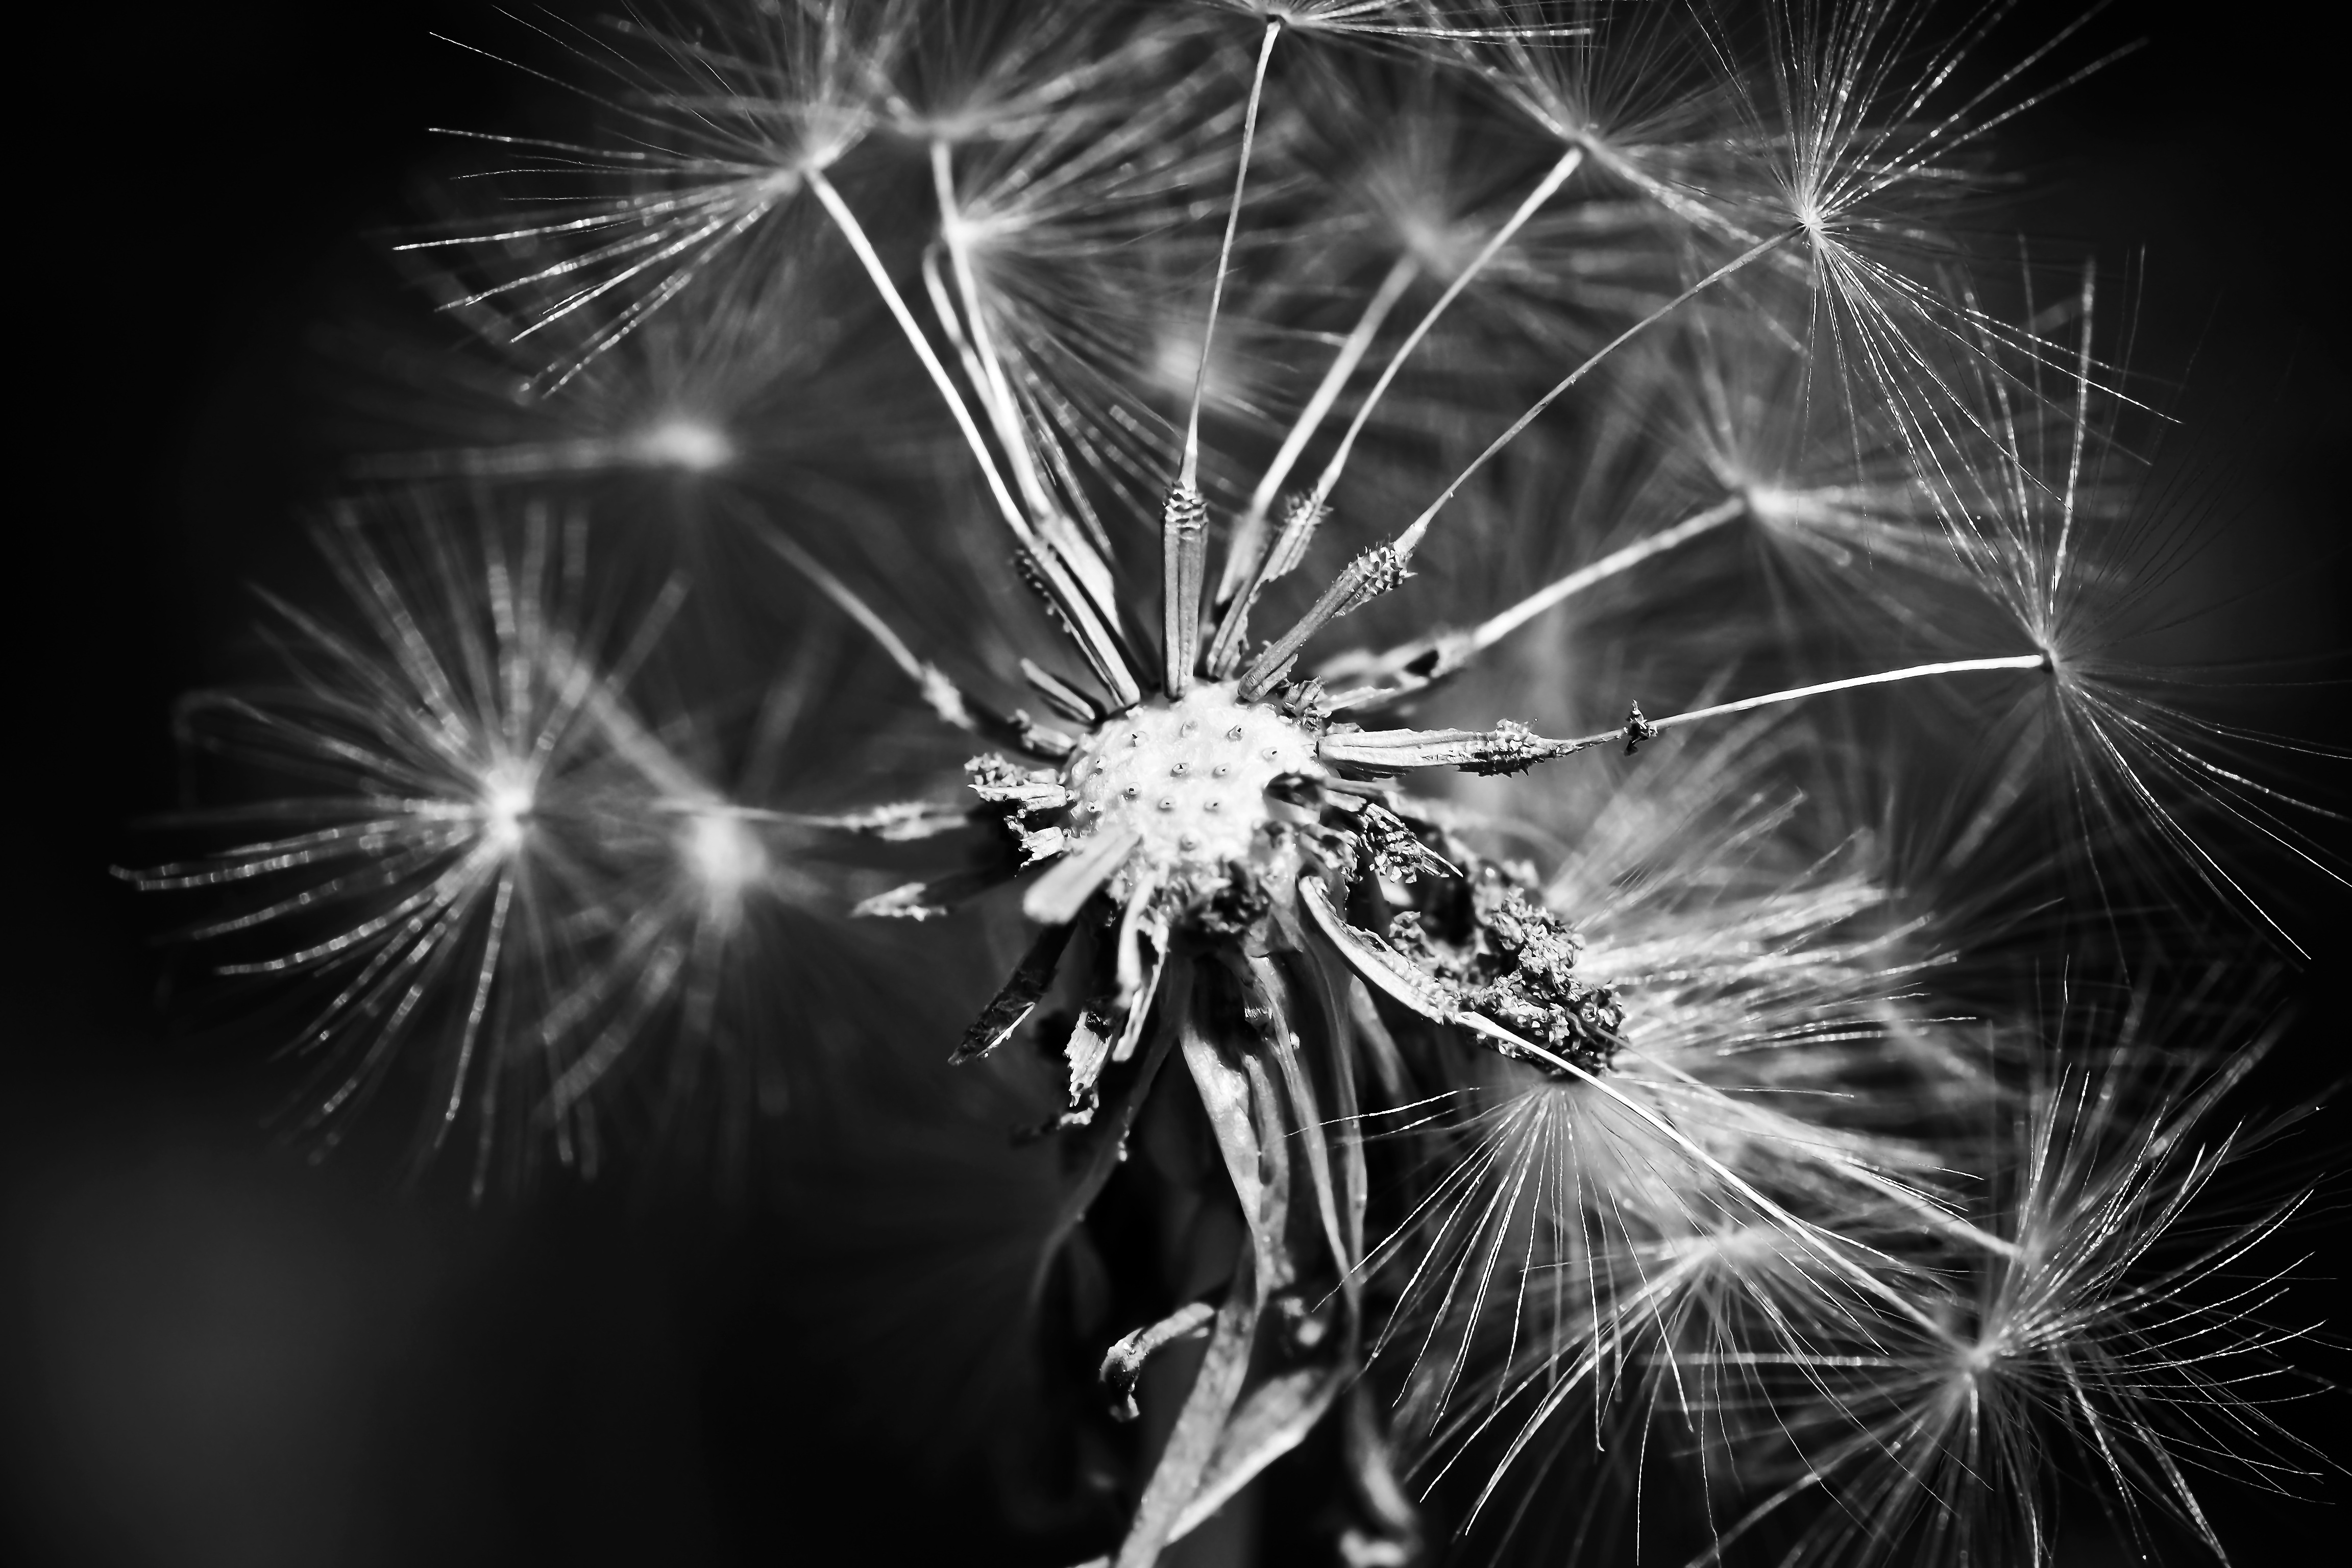
nature, blossom, black and white, plant, photography, meadow, dandelion, flower, bloom, sparkler, spring, macro, darkness, black, garden, monochrome, close, flora, black white, close up, pointed flower, seeds, mood, faded, composites, macro photography, flowering plant, daisy family, dandelion seeds, monochrome photography, land plant